Reinhard Heydrich

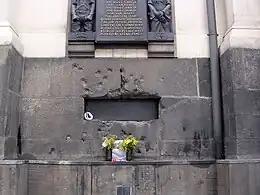
Bullet-scarred window to the crypt of Saints Cyril and Methodius Cathedral in Prague, where Kubiš and his compatriots were cornered

In January 1937, Heydrich directed the SD to secretly begin collecting and analysing public opinion and report back its findings. He then had the Gestapo carry out house searches, arrests, and interrogations, thus in effect exercising control over public opinion. In February 1938 when the Austrian Chancellor Kurt Schuschnigg resisted Hitler's proposed merger with Germany, Heydrich intensified the pressure on Austria by organising Nazi demonstrations and distributing propaganda in Vienna emphasising the common Germanic blood of the two countries. In the "Anschluss" on 12 March, Hitler declared the unification of Austria with Nazi Germany.